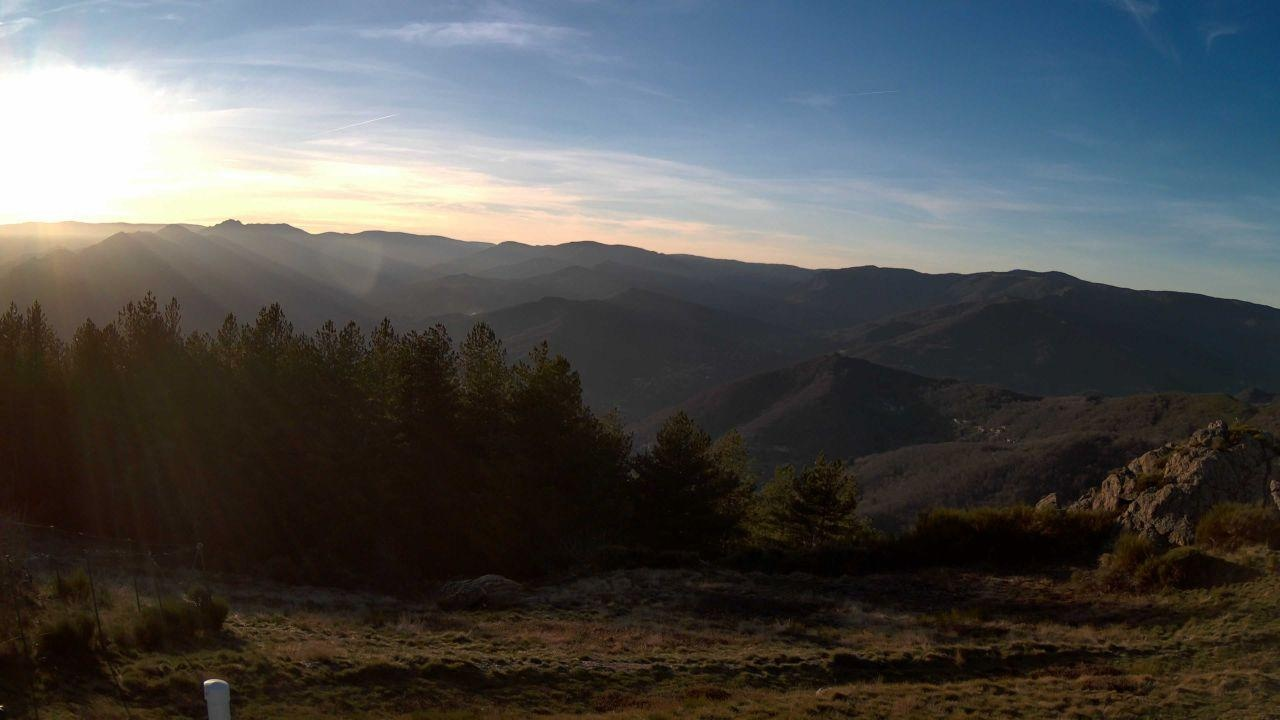
Fire: no
Smoke: no